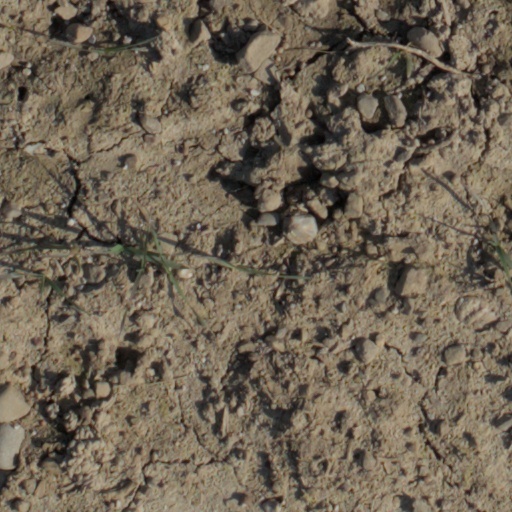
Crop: wheat